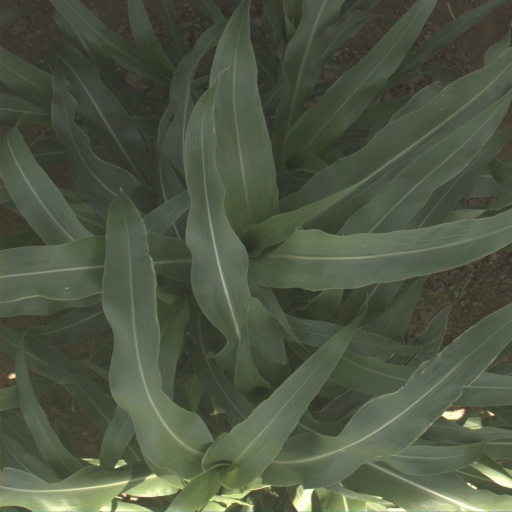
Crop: sorghum